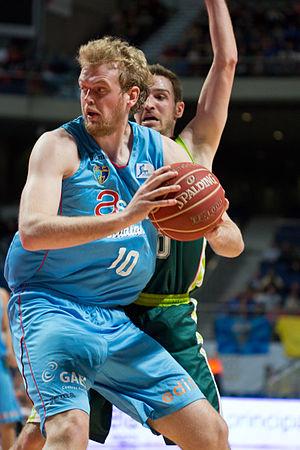
Daniel Mark Clark, né le 16 septembre 1988 à Londres, en Angleterre, est un joueur anglais de basket-ball. Il évolue au poste de pivot.